Ali Erbaş

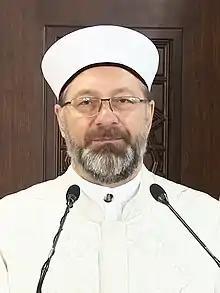

Ali Erbaş (born in 1961) is a Turkish Islamic scholar and president of Directorate of Religious Affairs (Diyanet) in Turkey.